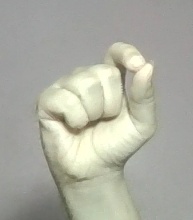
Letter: fa